Ravananugraha

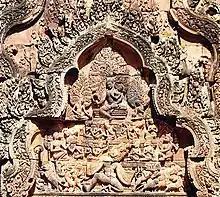
An elaborate portrayal of the Ravananugraha scene at Banteay Srei. A multi-tiered Kailash depicts many sages, divinities on it, while animals run terrified in the bottom tier. On the top of the Mount, a Shiva calm sits with a scared Parvati on his lap.

Shiva and Parvati are depicted seated on Mount Kailash in the upper portion of the portrayal, while Ravana, lifting the mount is portrayed in the lower register.